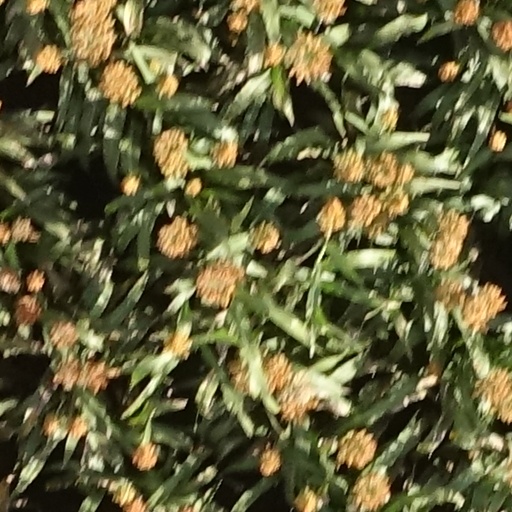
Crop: sorghum